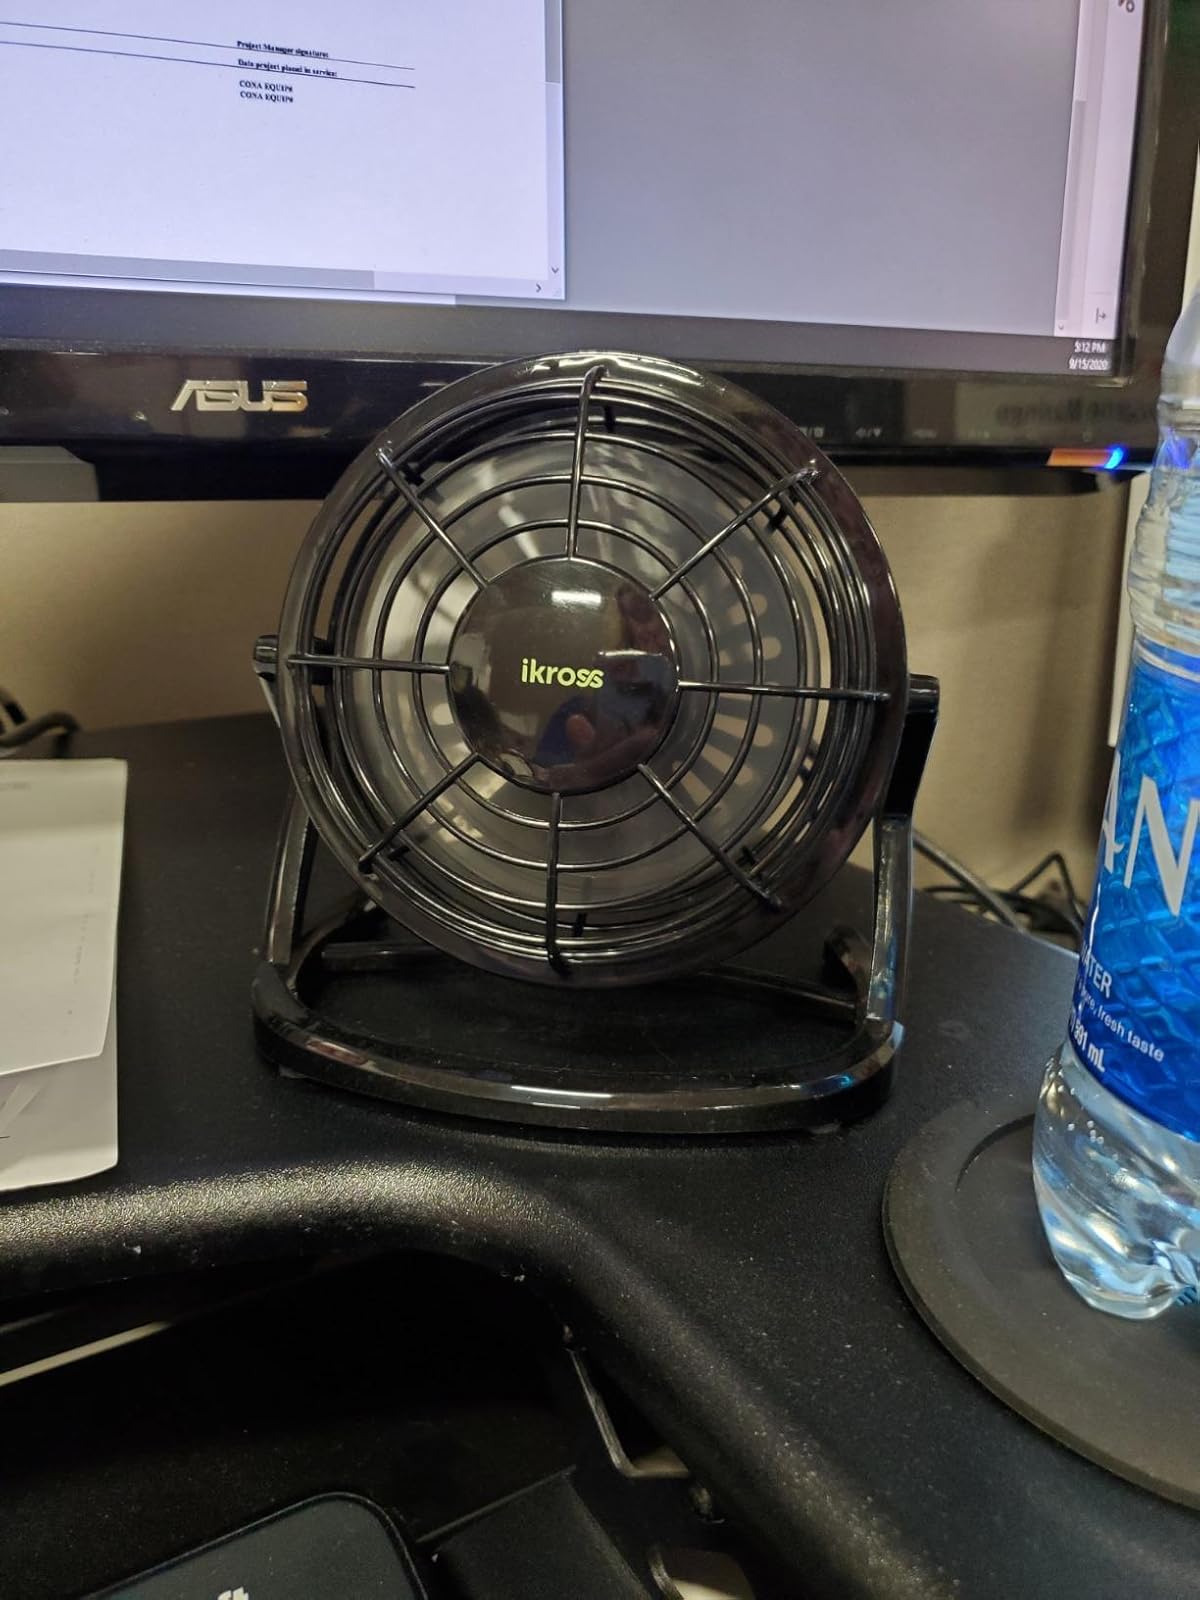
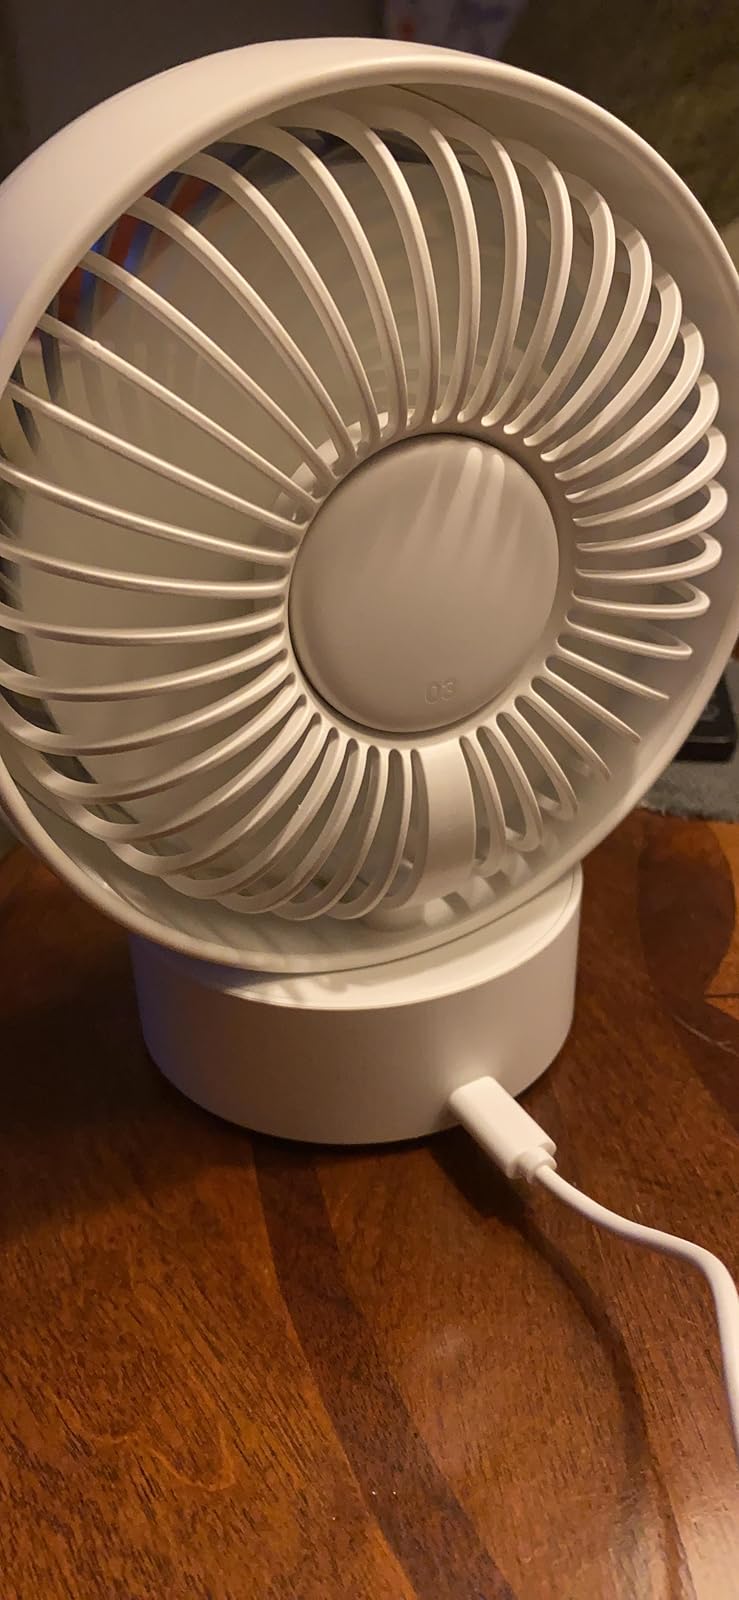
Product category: fan
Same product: no